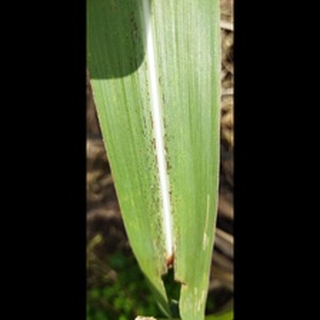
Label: sugarcane_rust